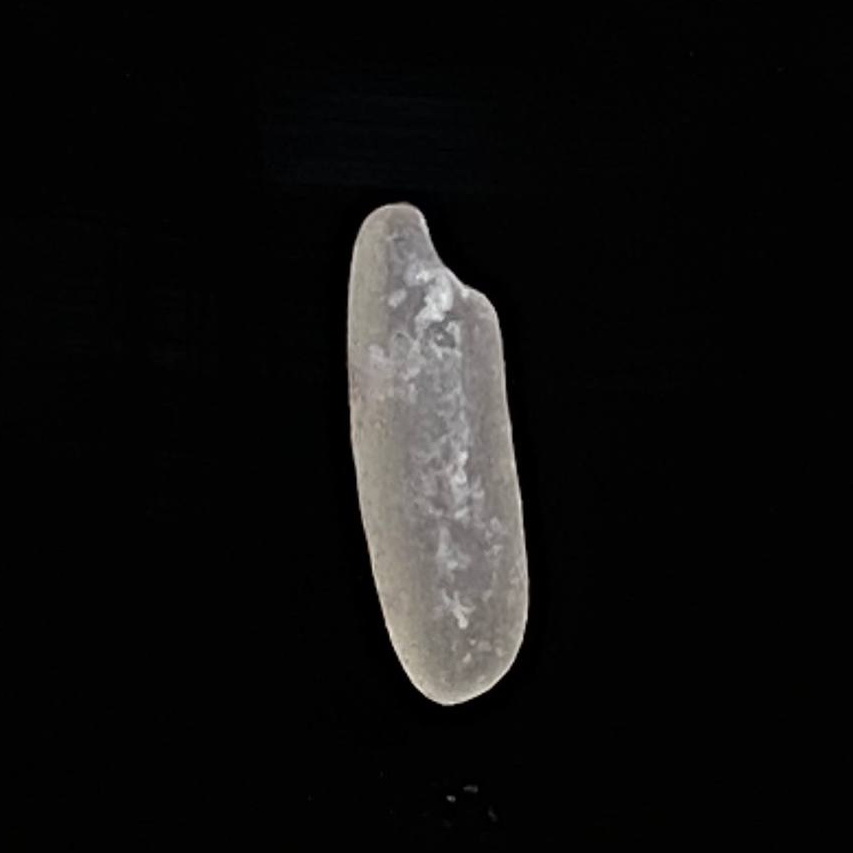
Rice variety: BR28